Bernardino Fabbian

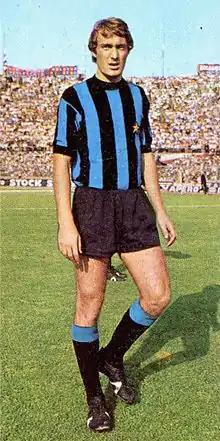
Fabbian with Inter Milan in 1970

Bernardino Fabbian (11 February 1950 – 22 September 2023) was an Italian professional footballer who played as a midfielder.